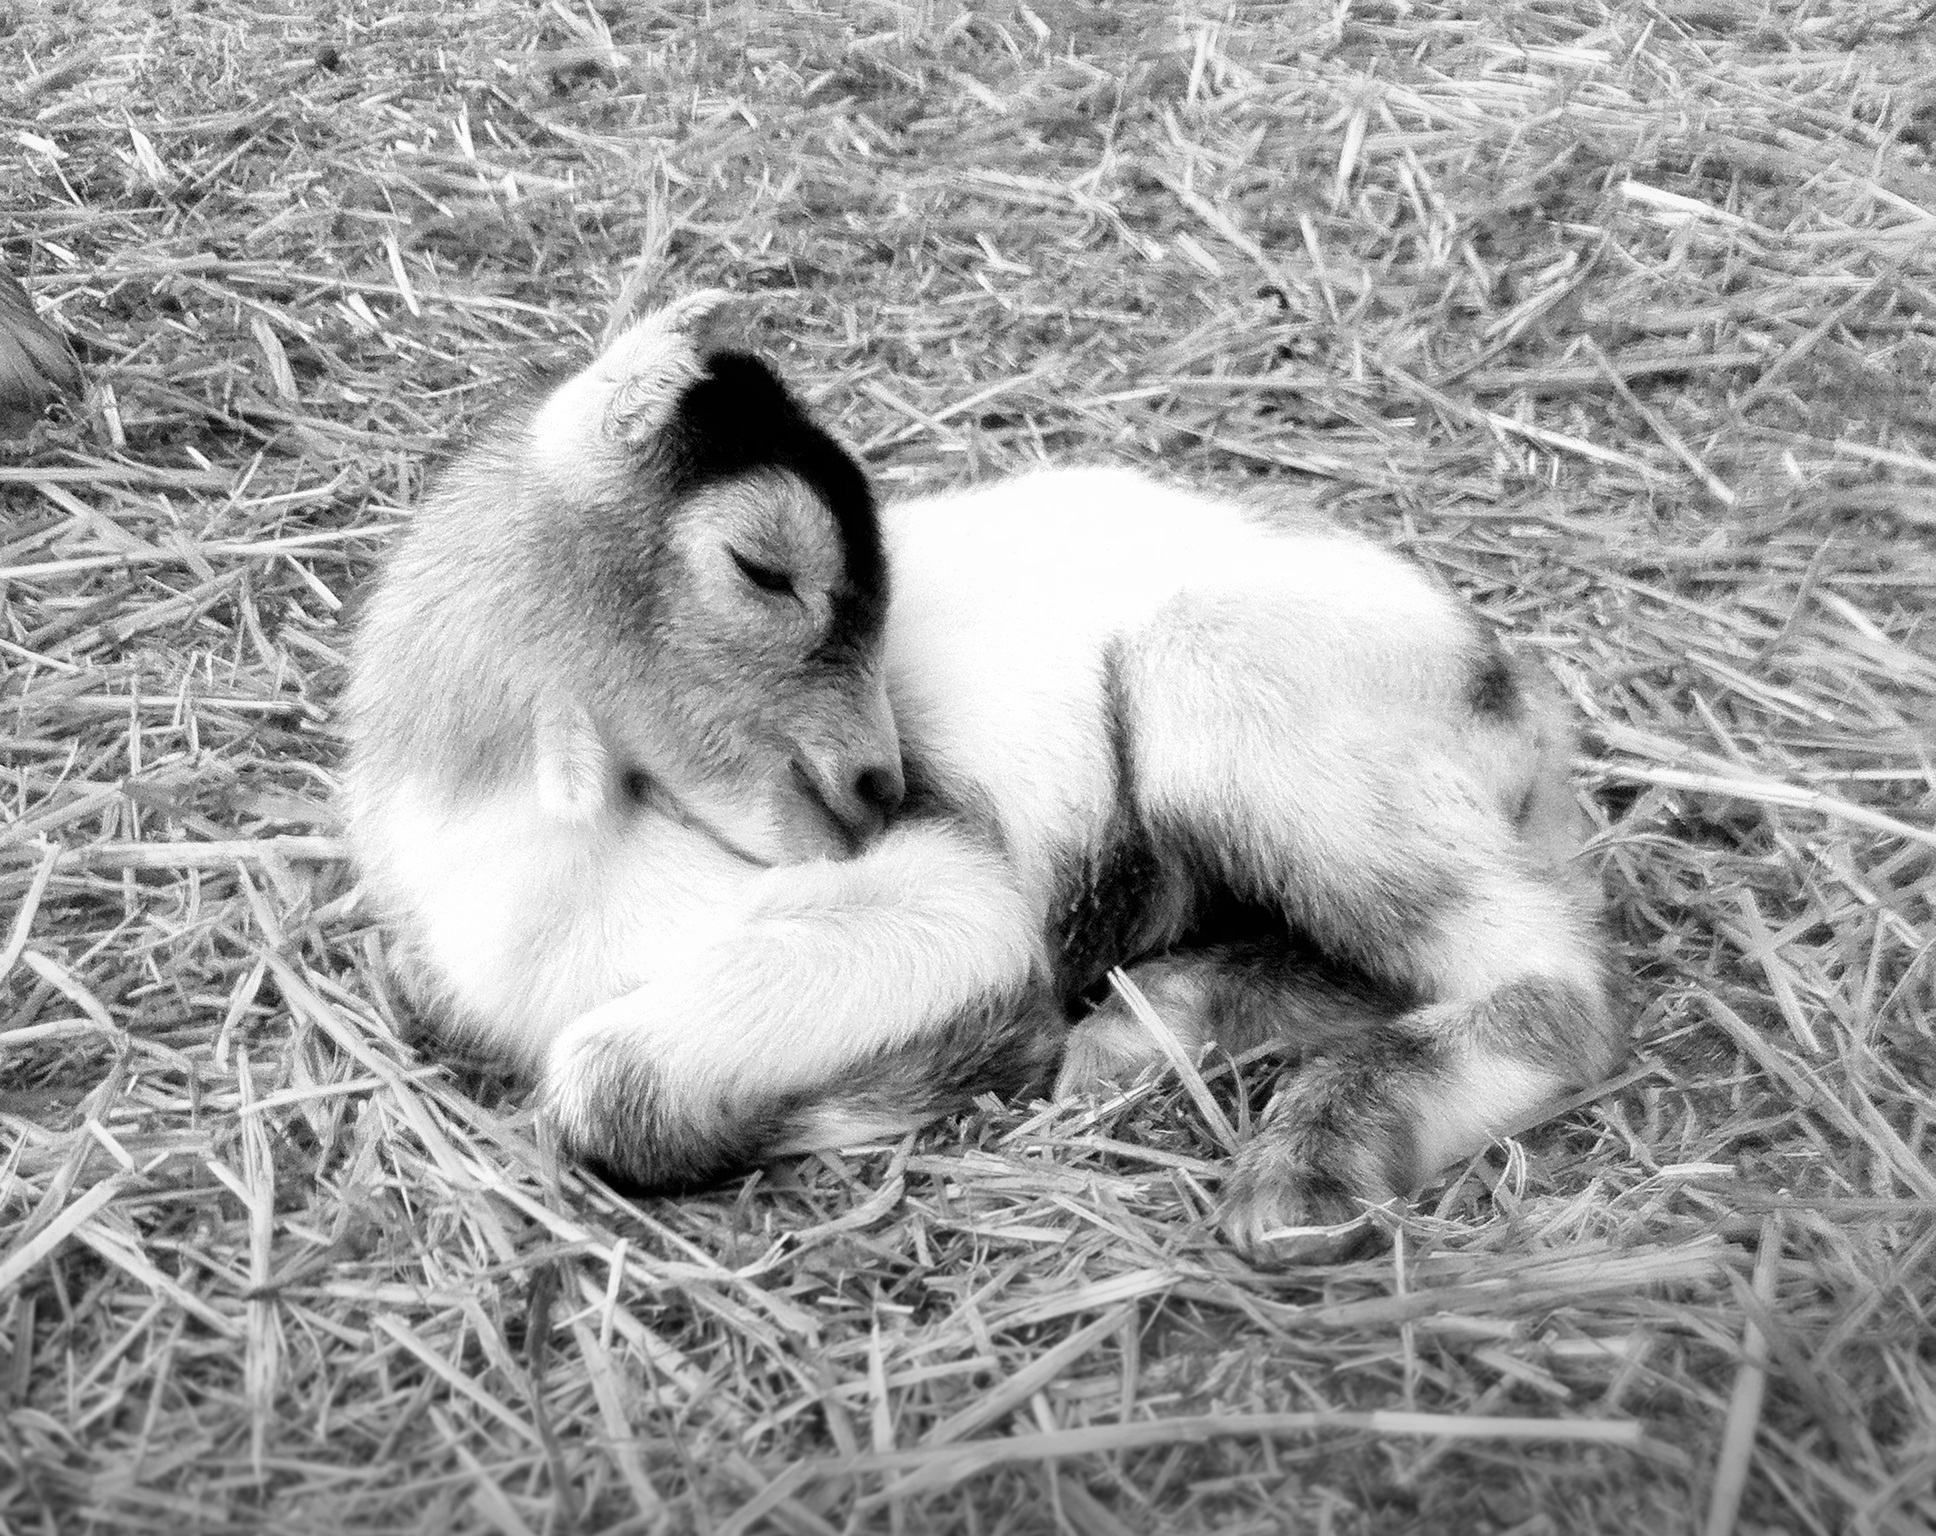
grass, black and white, white, wildlife, goat, mammal, black, monochrome, fauna, primate, animals, vertebrate, macaque, old world monkey, monochrome photography, small goat